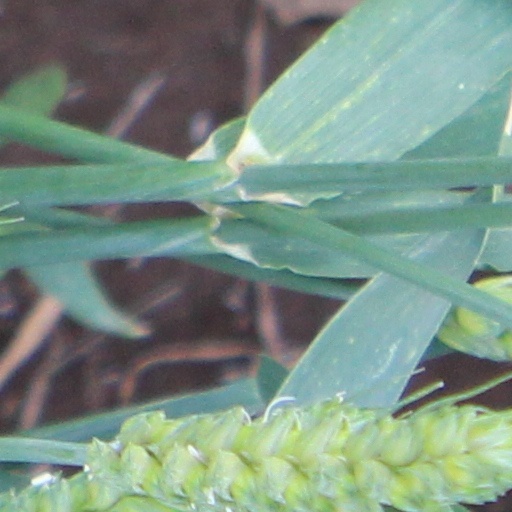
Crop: wheat